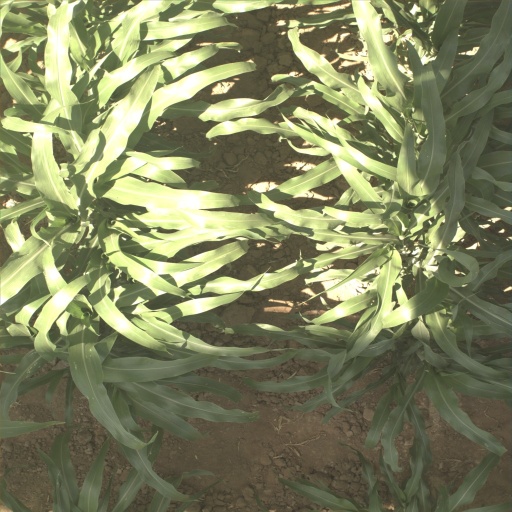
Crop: sorghum